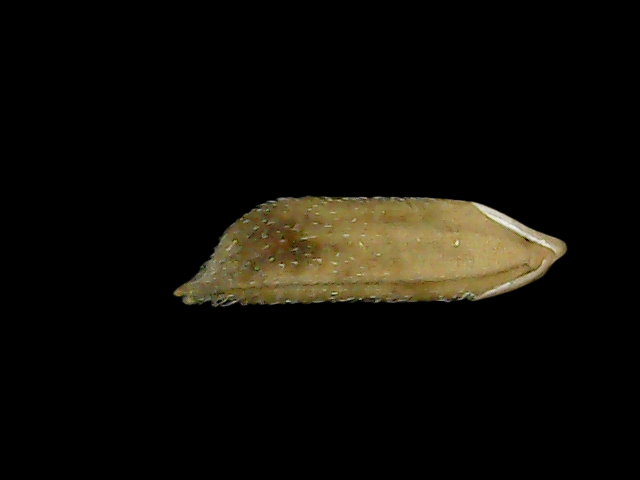
Rice variety: Bd49